Route des Grandes Alpes

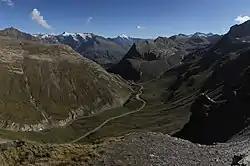
At an altitude of 2,764 meters, the Col de l'Iseran (view to the south from the summit) is crossed by the Route des Grandes Alpes; it is the highest paved pass in the Alps.

Set high in the French Alps, this journey enjoys legendary status. It tops out at 2,802 m (9,193 ft) above sea level. The route is totally open between June (after the snow has melted) and October. Most of the passes are open at the end of May. But the highest ones – Iseran, Galibier and Izoard – are clear only after mid-June, at the earliest. The highest mountain passes generally close when the first snows arrive.